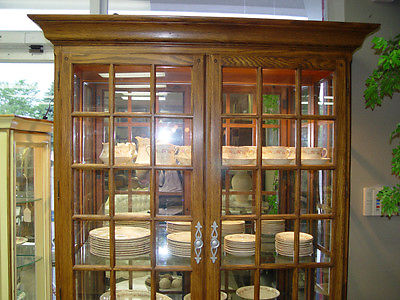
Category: cabinet